Neferefre

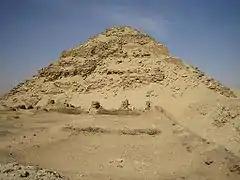
The pyramid of Neferirkare in Abusir, 2006

Following a tradition established by Userkaf, founder of the Fifth Dynasty, Neferefre planned or built a temple to the sun god Ra. Called "Hotep-Re" by the Ancient Egyptians, meaning "Ra is content" or "Ra's offering table", the temple has not yet been located but is presumably in the vicinity of Neferefre's pyramid in Abusir. It is known solely from inscriptions discovered in the mastaba of Ti in North Saqqara, where it is mentioned four times. Ti served as an administration official in the pyramid and sun temples of Sahure, Neferirkare and Nyuserre.